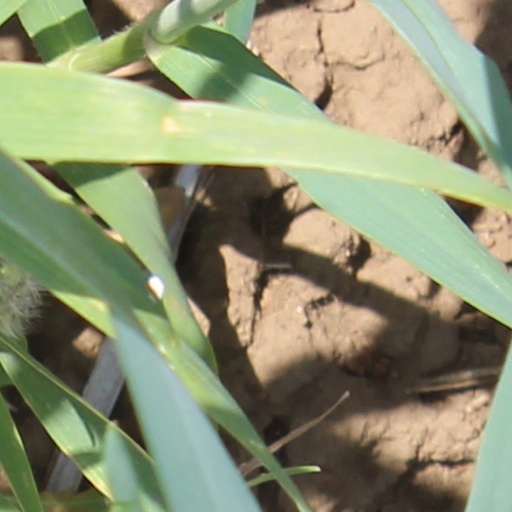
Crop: wheat